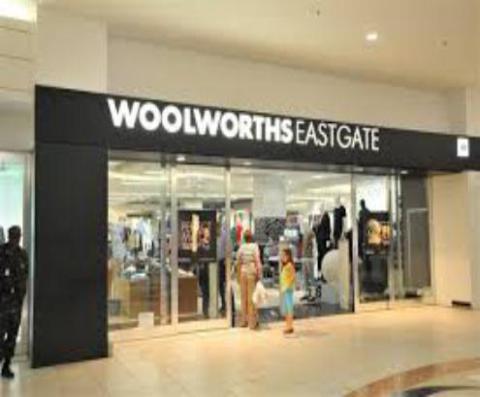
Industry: Others